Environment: real
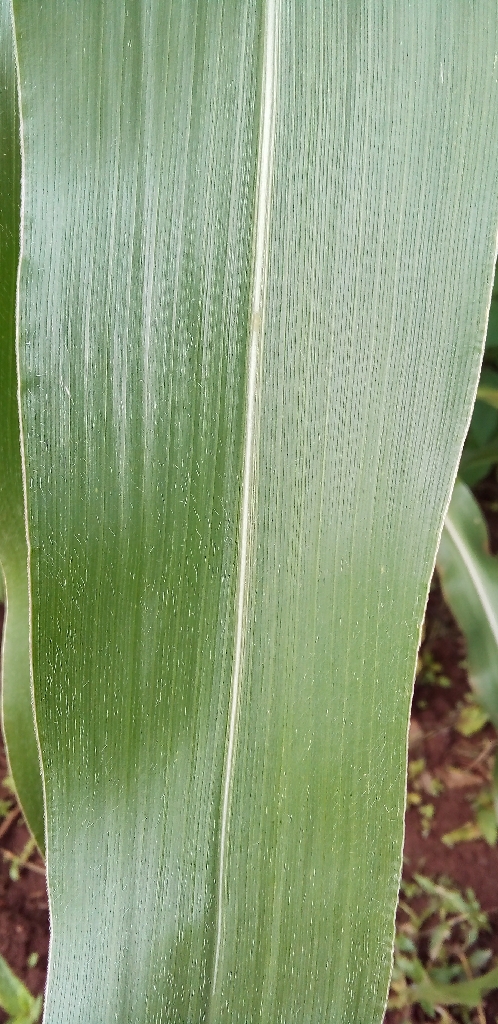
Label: healthy